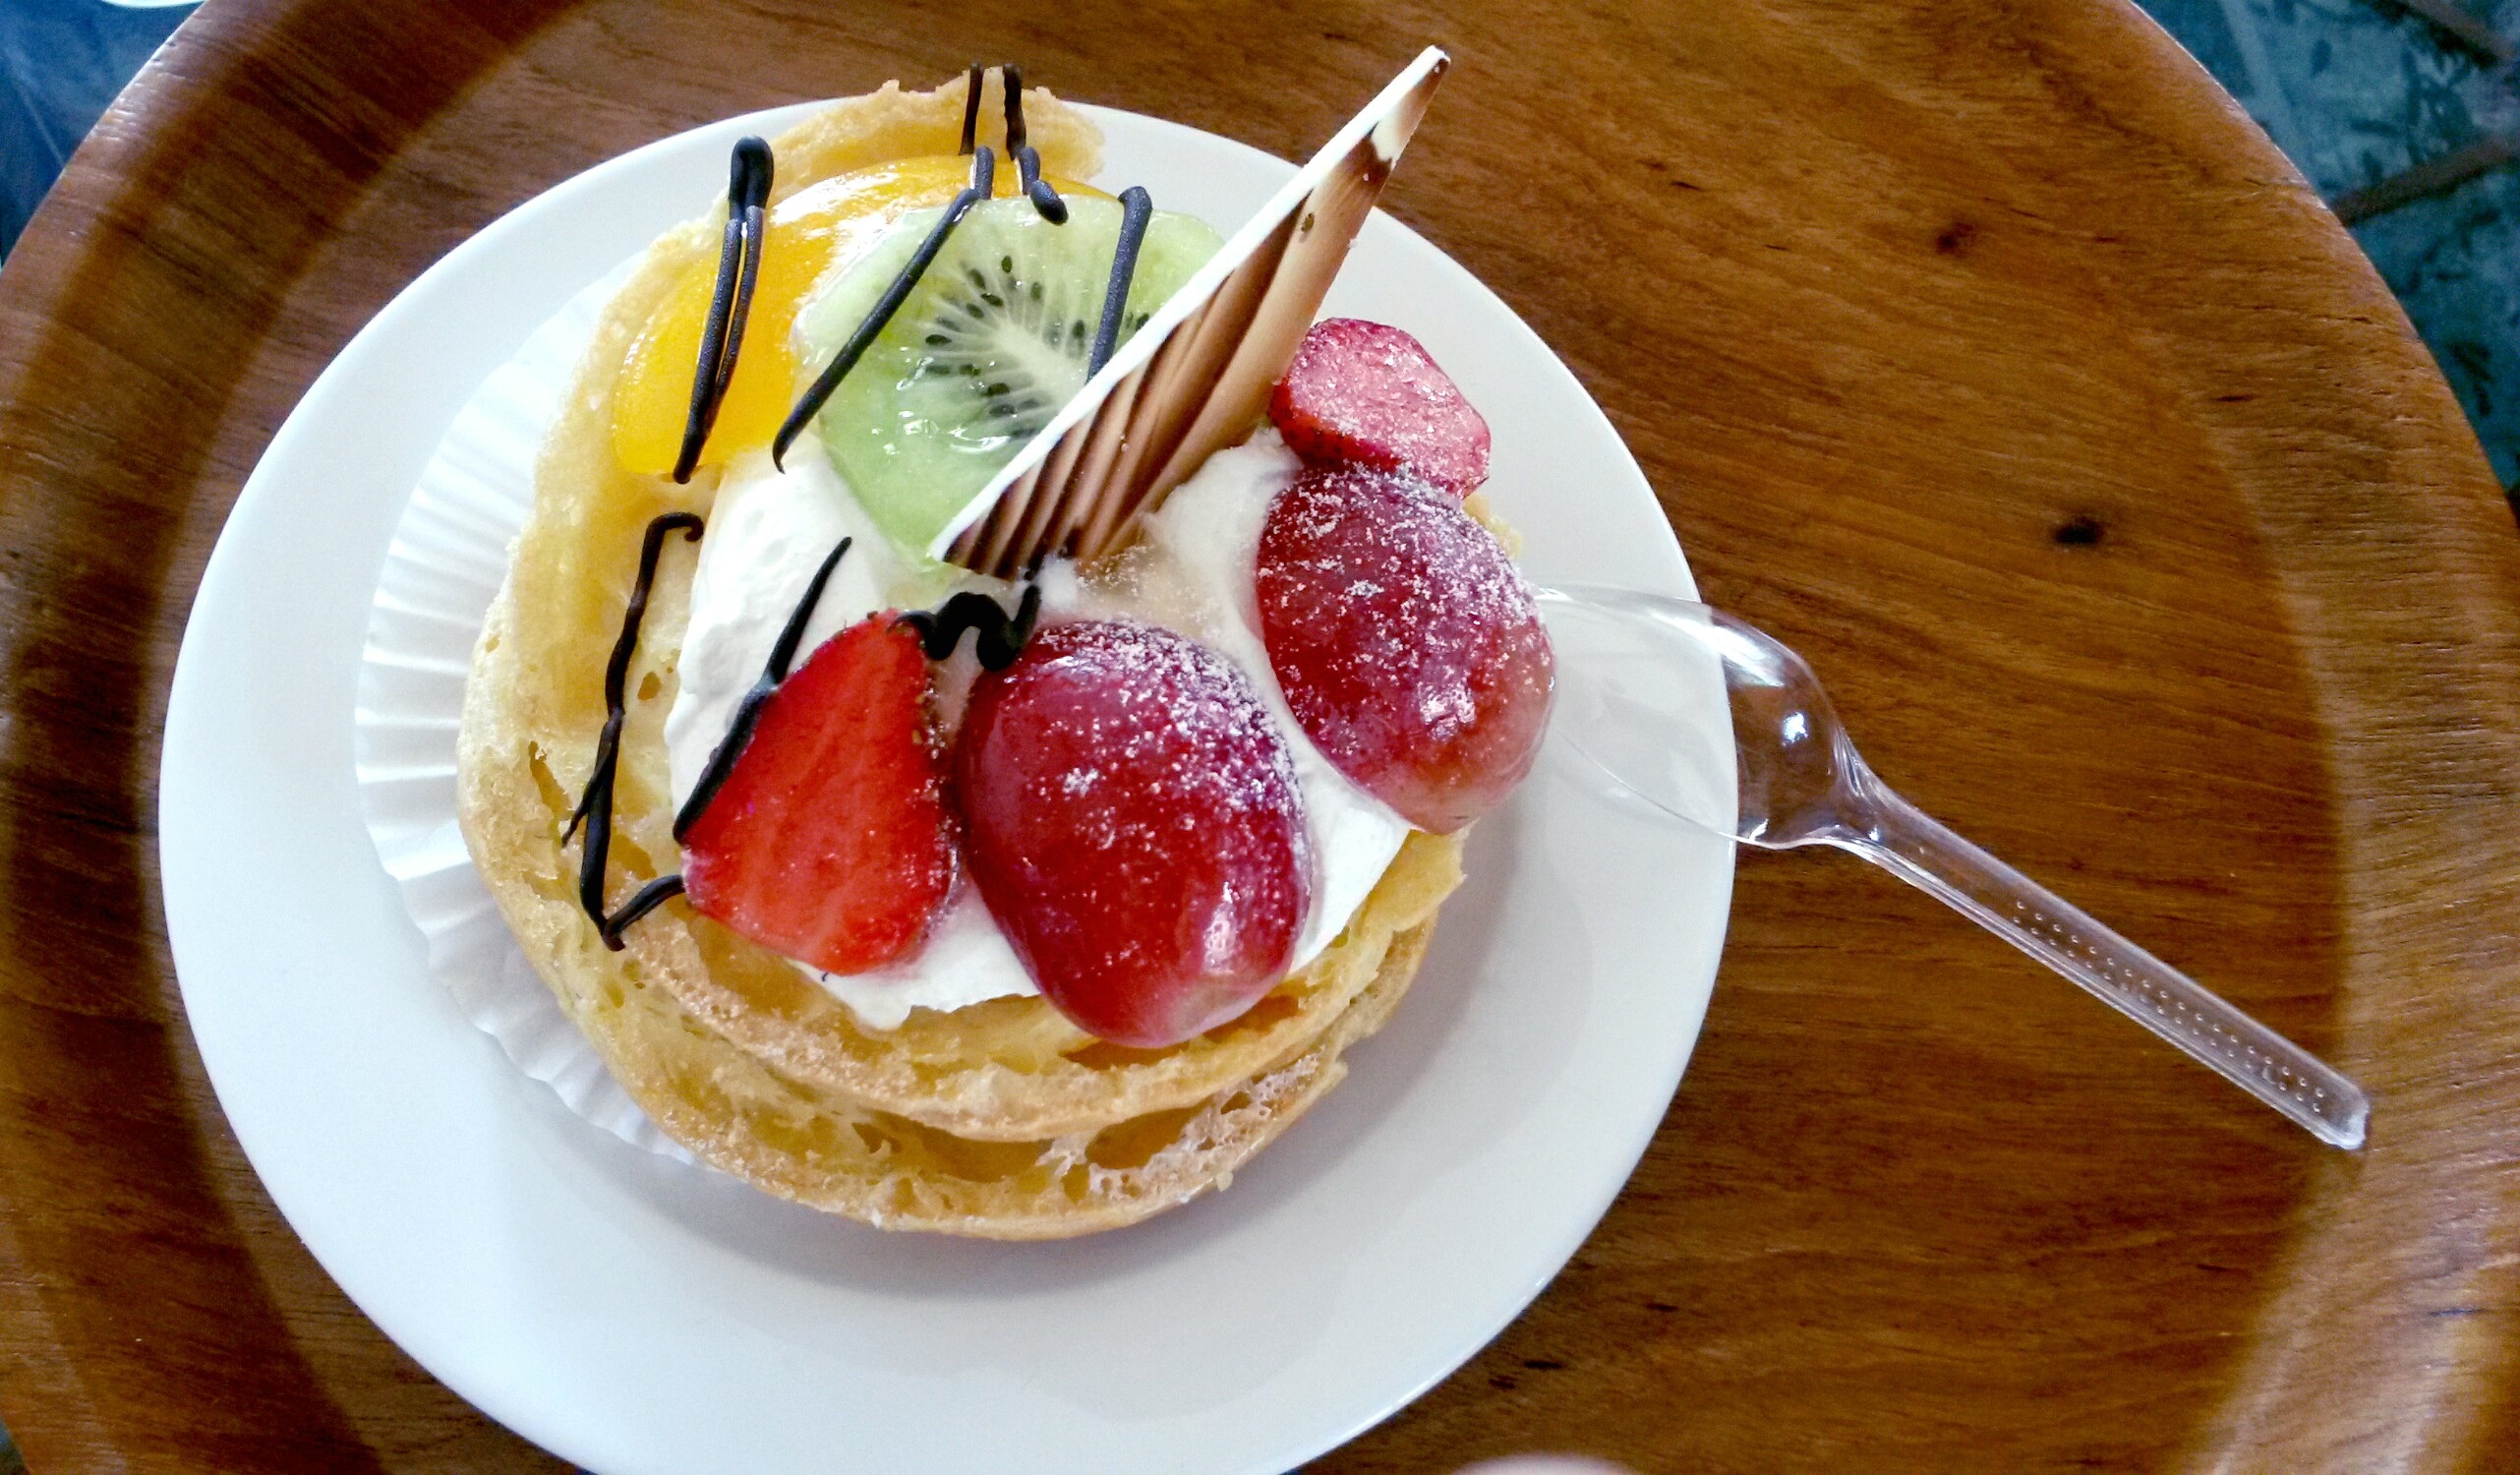
cafe, grape, fruit, sweet, summer, orange, dish, meal, food, produce, fresh, breakfast, gourmet, dessert, cuisine, cream, delicious, cake, pastry, bakery, strawberry, baked, kiwi, french, tasty, mandarin, brunch, filled, flavor, choux, fruit filled choux pastry